Oleh Serbin

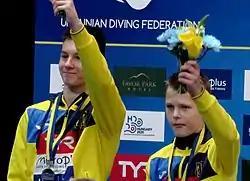
Oleh Serbin and Oleksiy Sereda after winning silver medals in 10m platform synchro diving at the European Championships

Serbin made his Ukrainian national team debut in 2019, at the age of 17. At the World Championships, he placed 4th in synchronized 10m platform diving with his partner, Oleksiy Sereda.